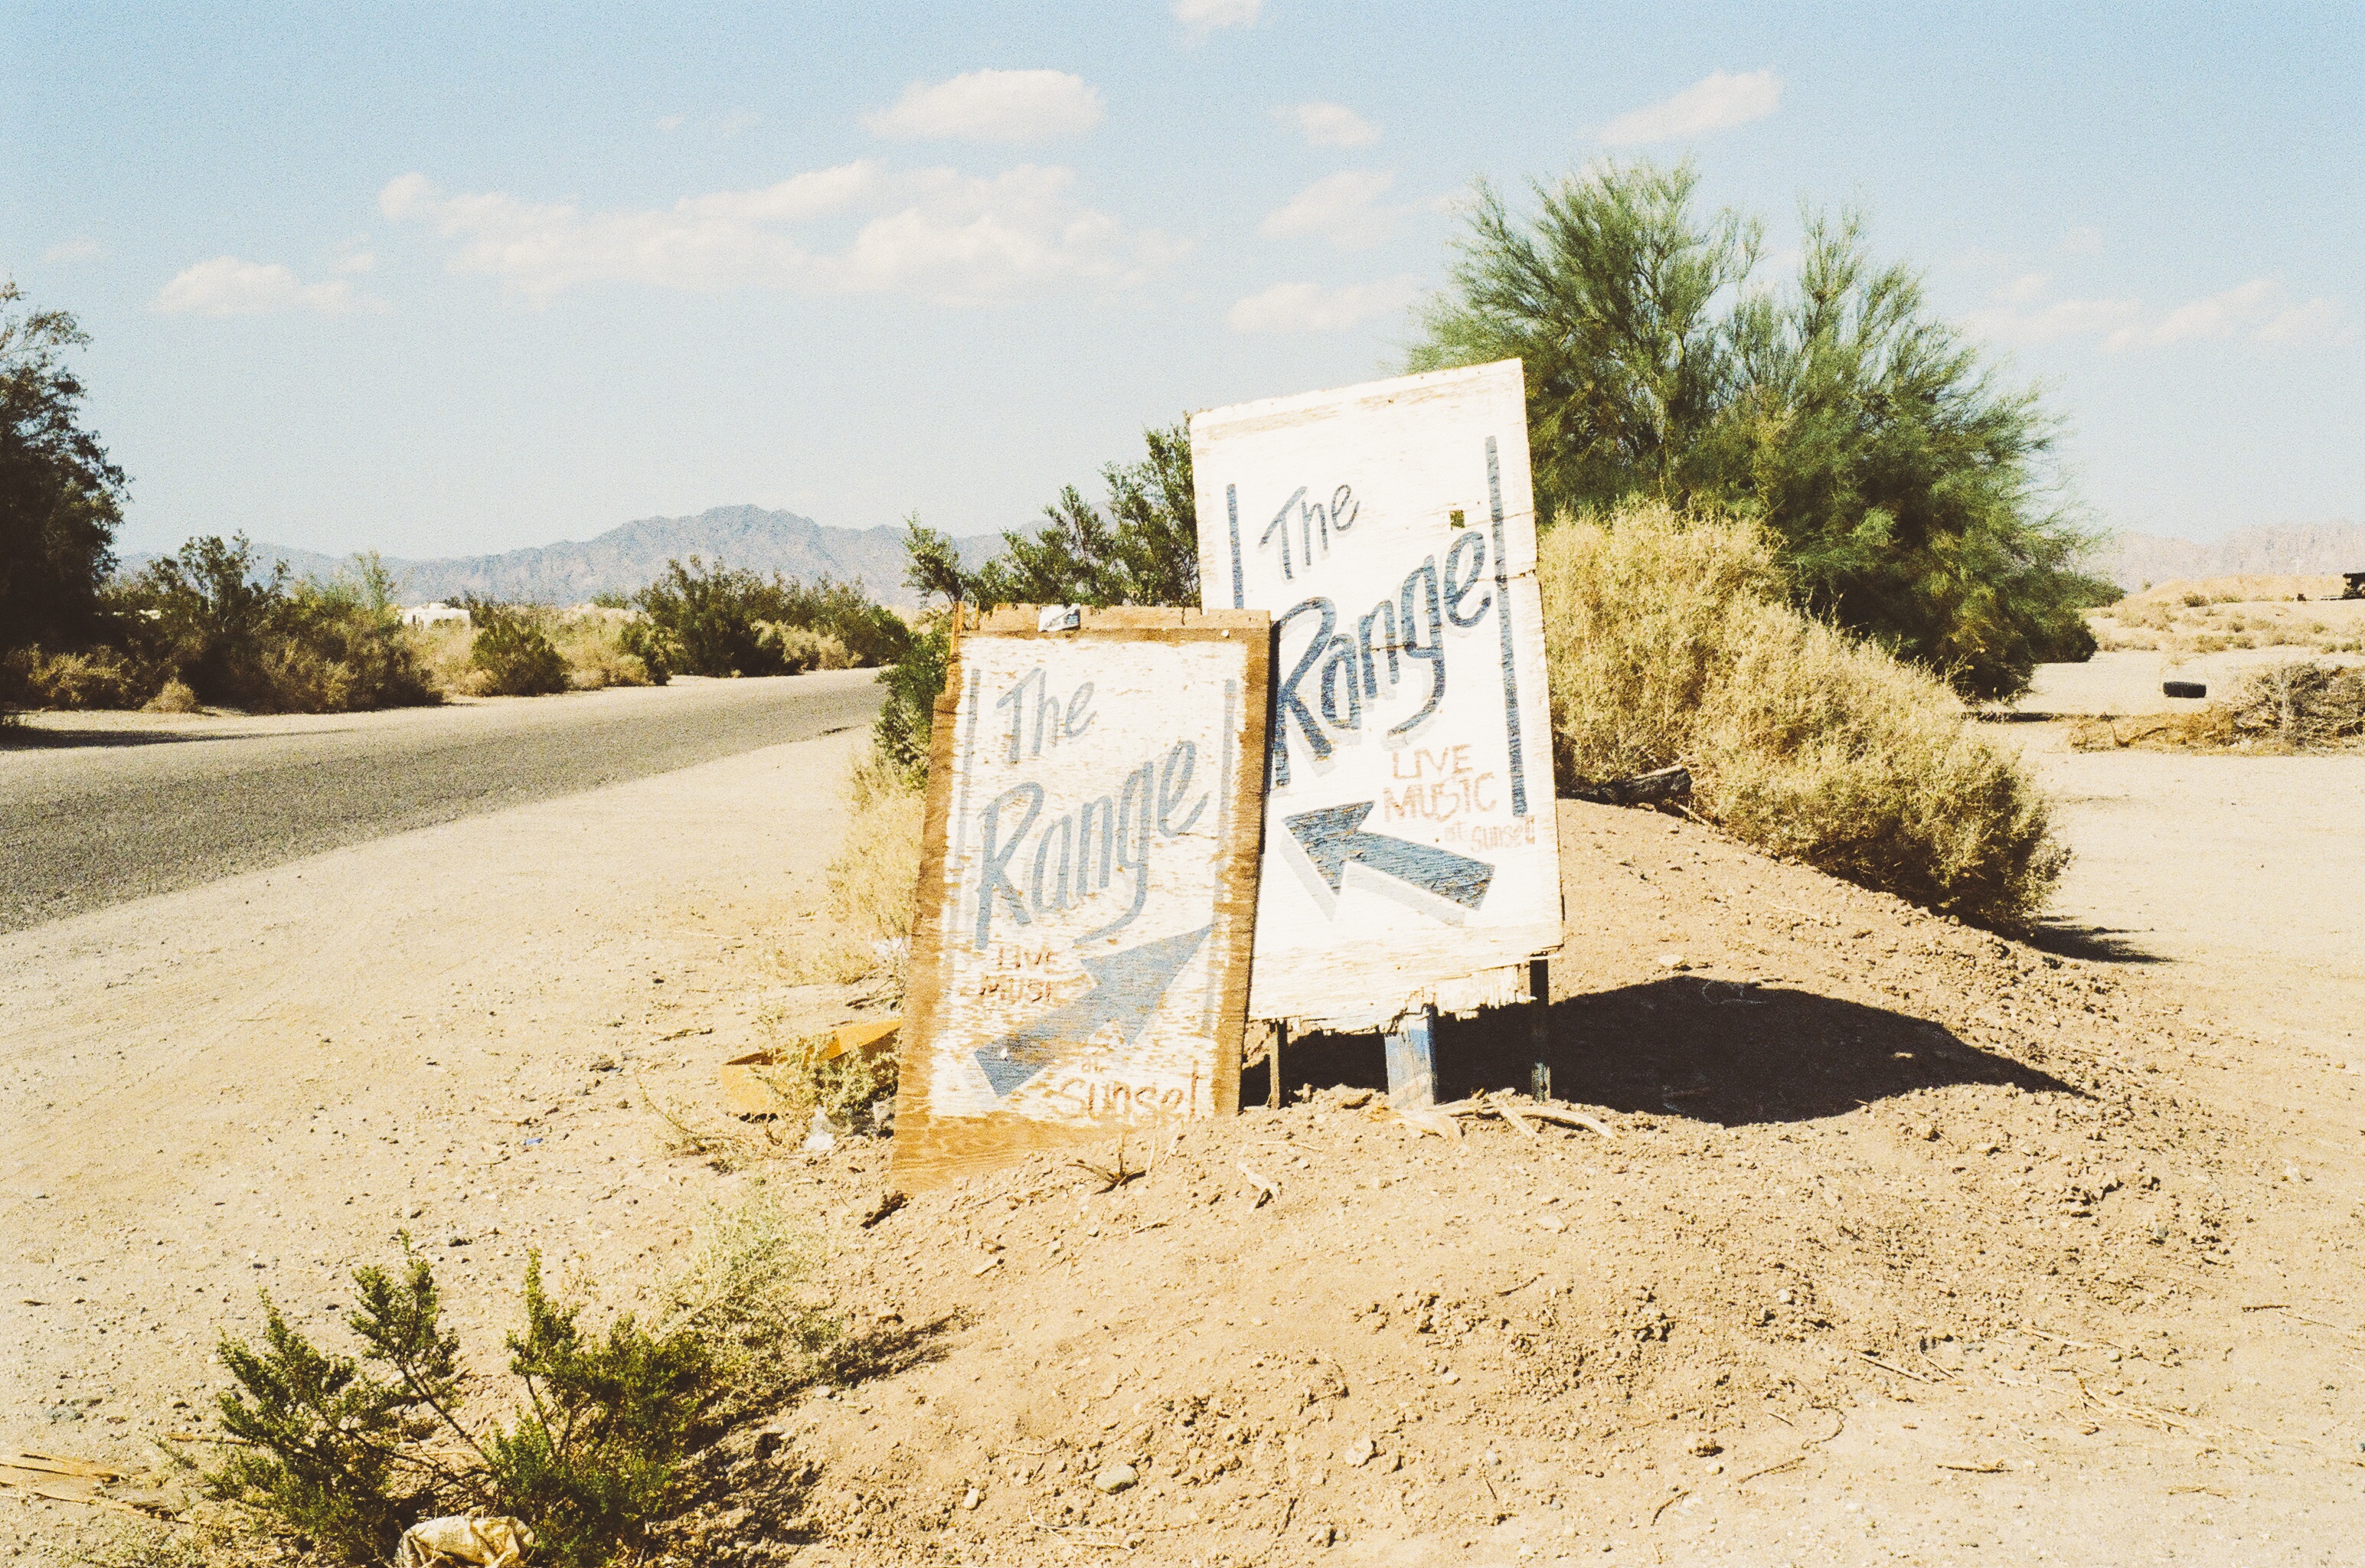
beach, landscape, sand, road, range, material, sunny, bushes, signs, arrows, natural environment